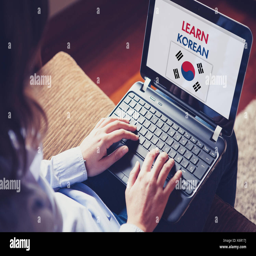
woman using a laptop computer to learn human language by internet